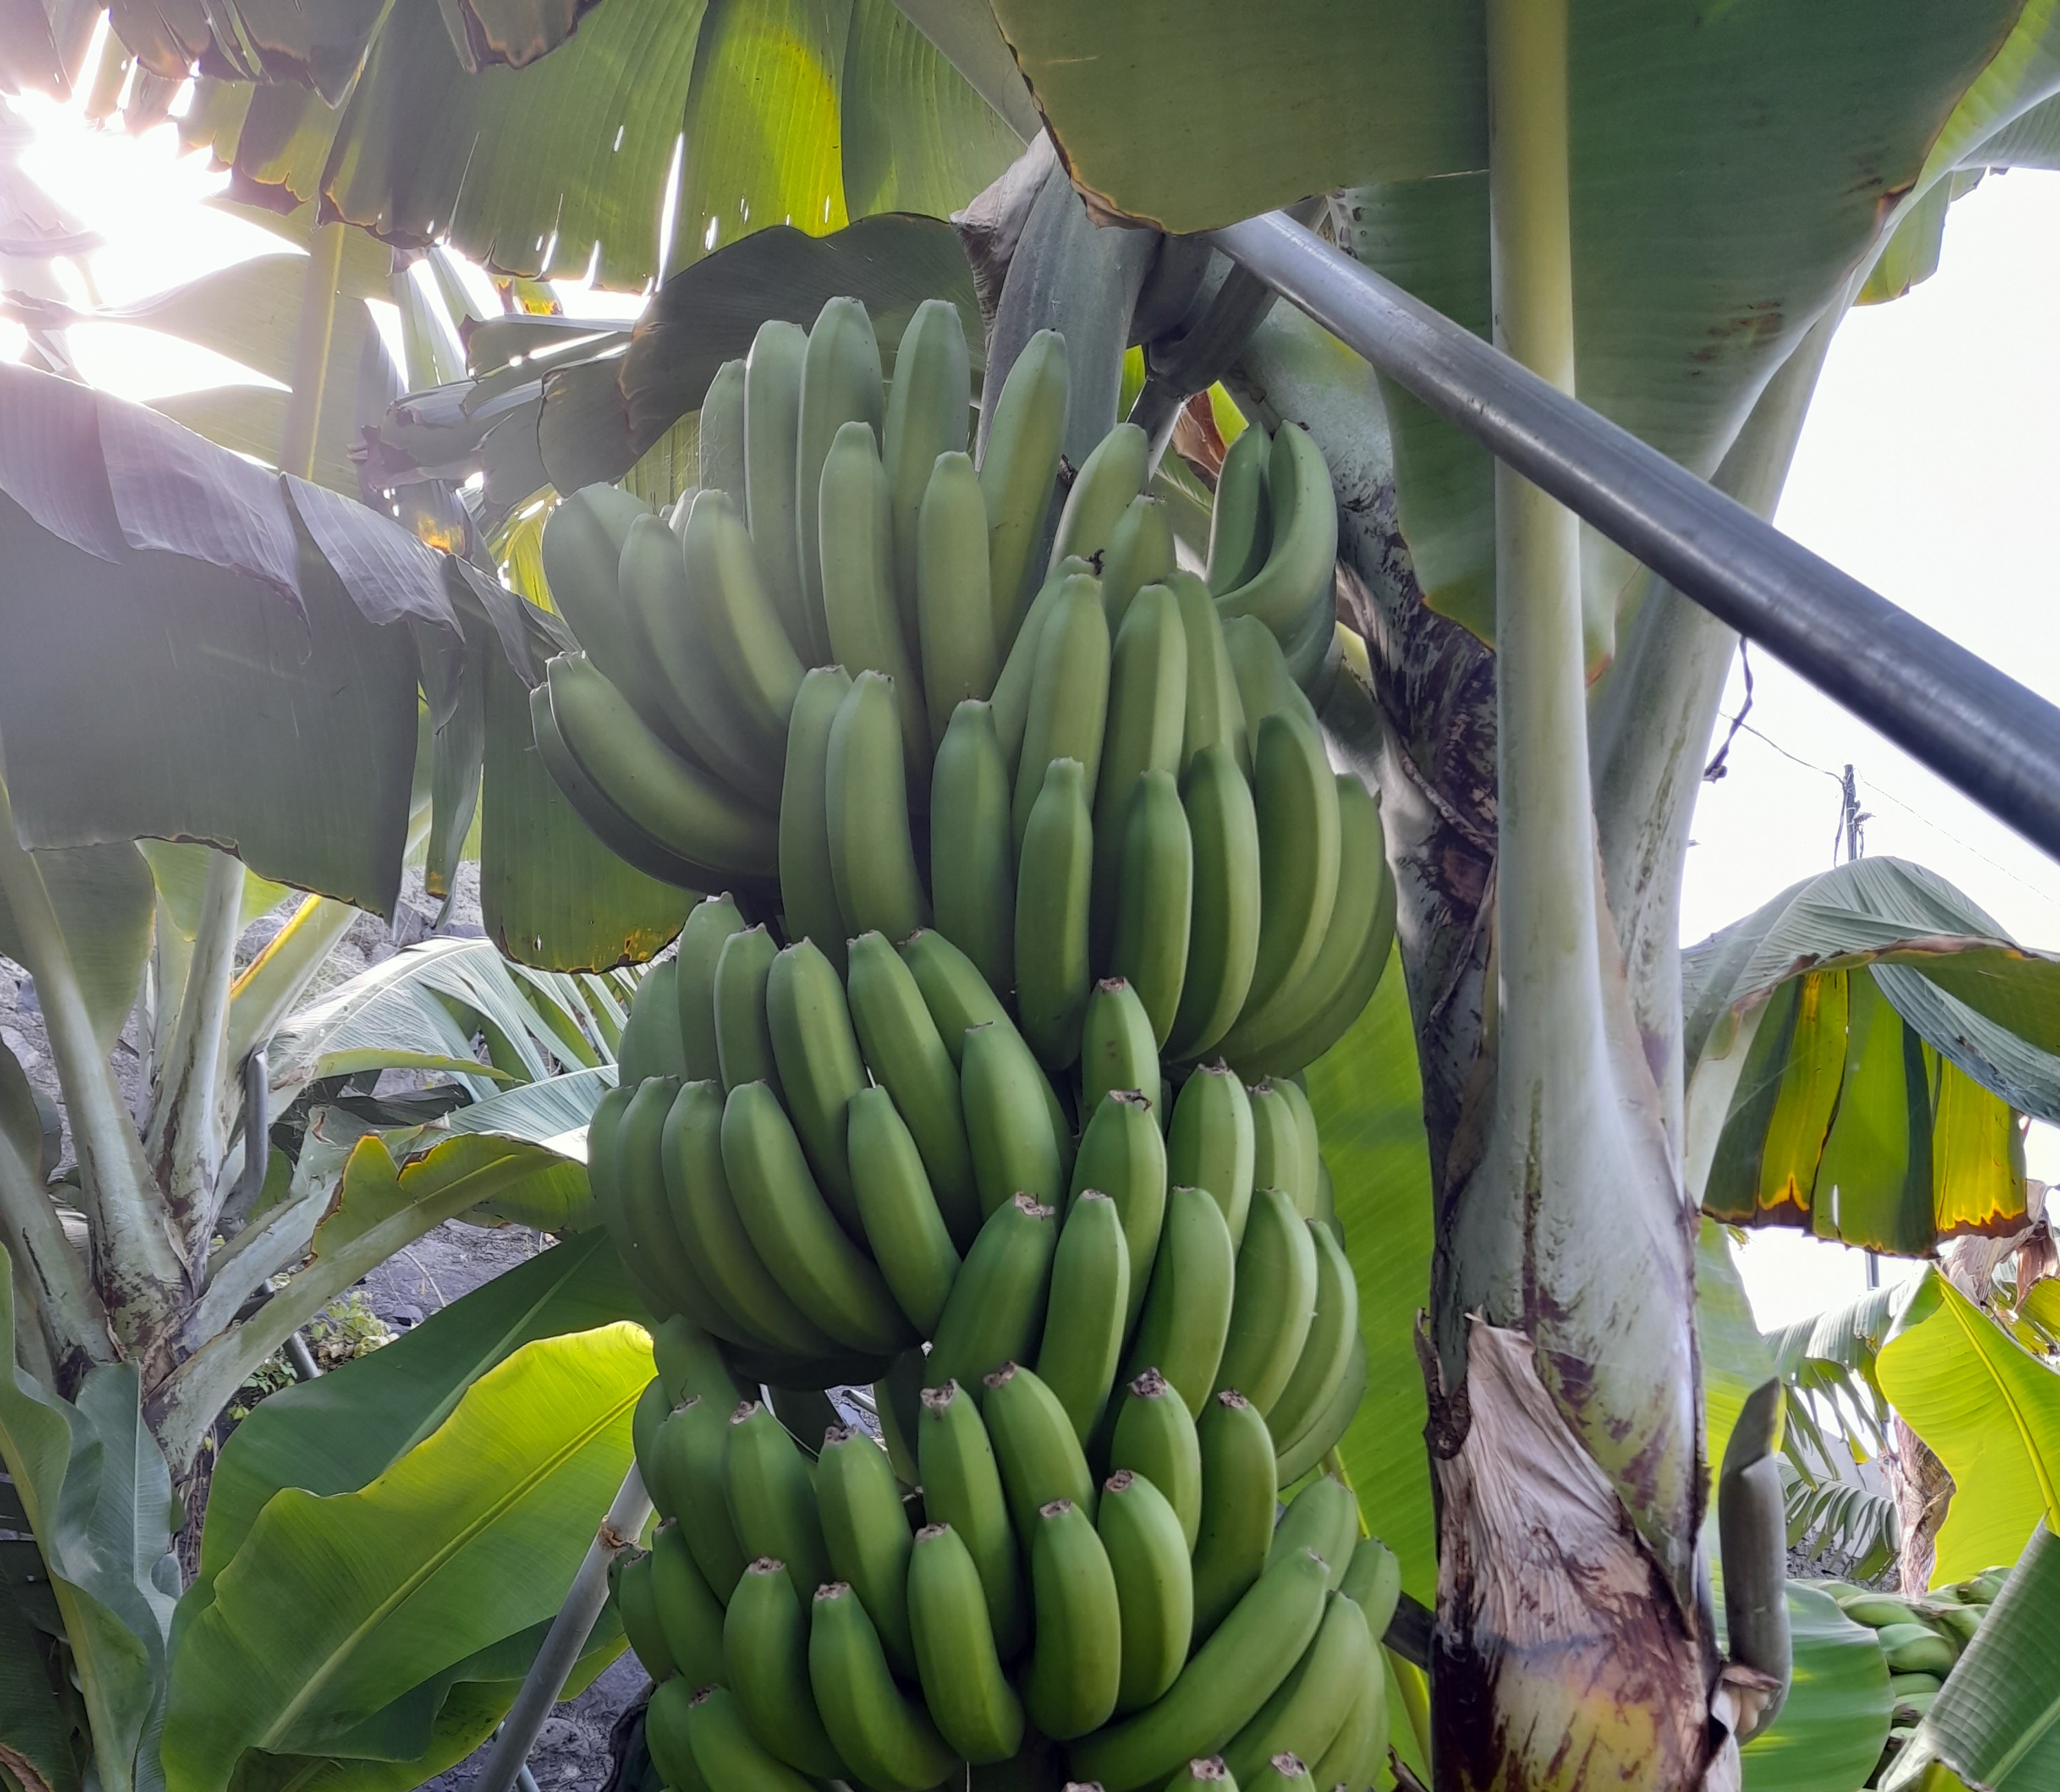
Label: Cut